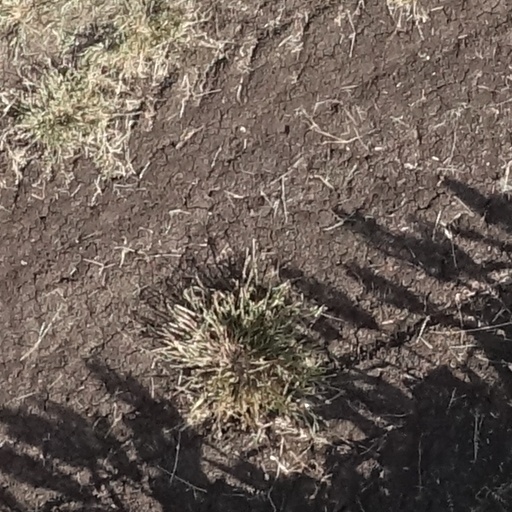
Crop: sorghum